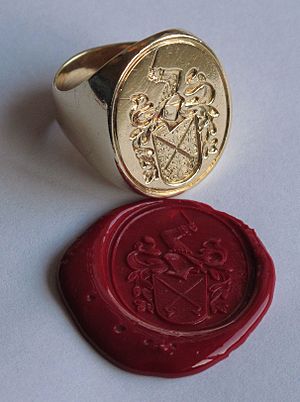
Segl (mærke) / Signetringe
Signetring graveret invers (intaglio). Således vil aftrykket være positivt.
Signetring graveret med Elith Ole Andersen Hedegaard's personlige våbenskjold. Ringen tilhørte E.O.A. Hedegaard indtil hans død i 2014. Kraftig og tung udførsel lavet af 14 karat massiv guld.
Segl er et aftryk i voks eller lak på et dokument eller en konvolut. Aftrykket er lavet med et signet. Voksen kunne være gul, grøn eller andre farver. Segllakken var som regel rødfarvet, men kunne være sort ved sorg eller i sjældne tilfælde andre farver.